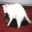
Label: cat